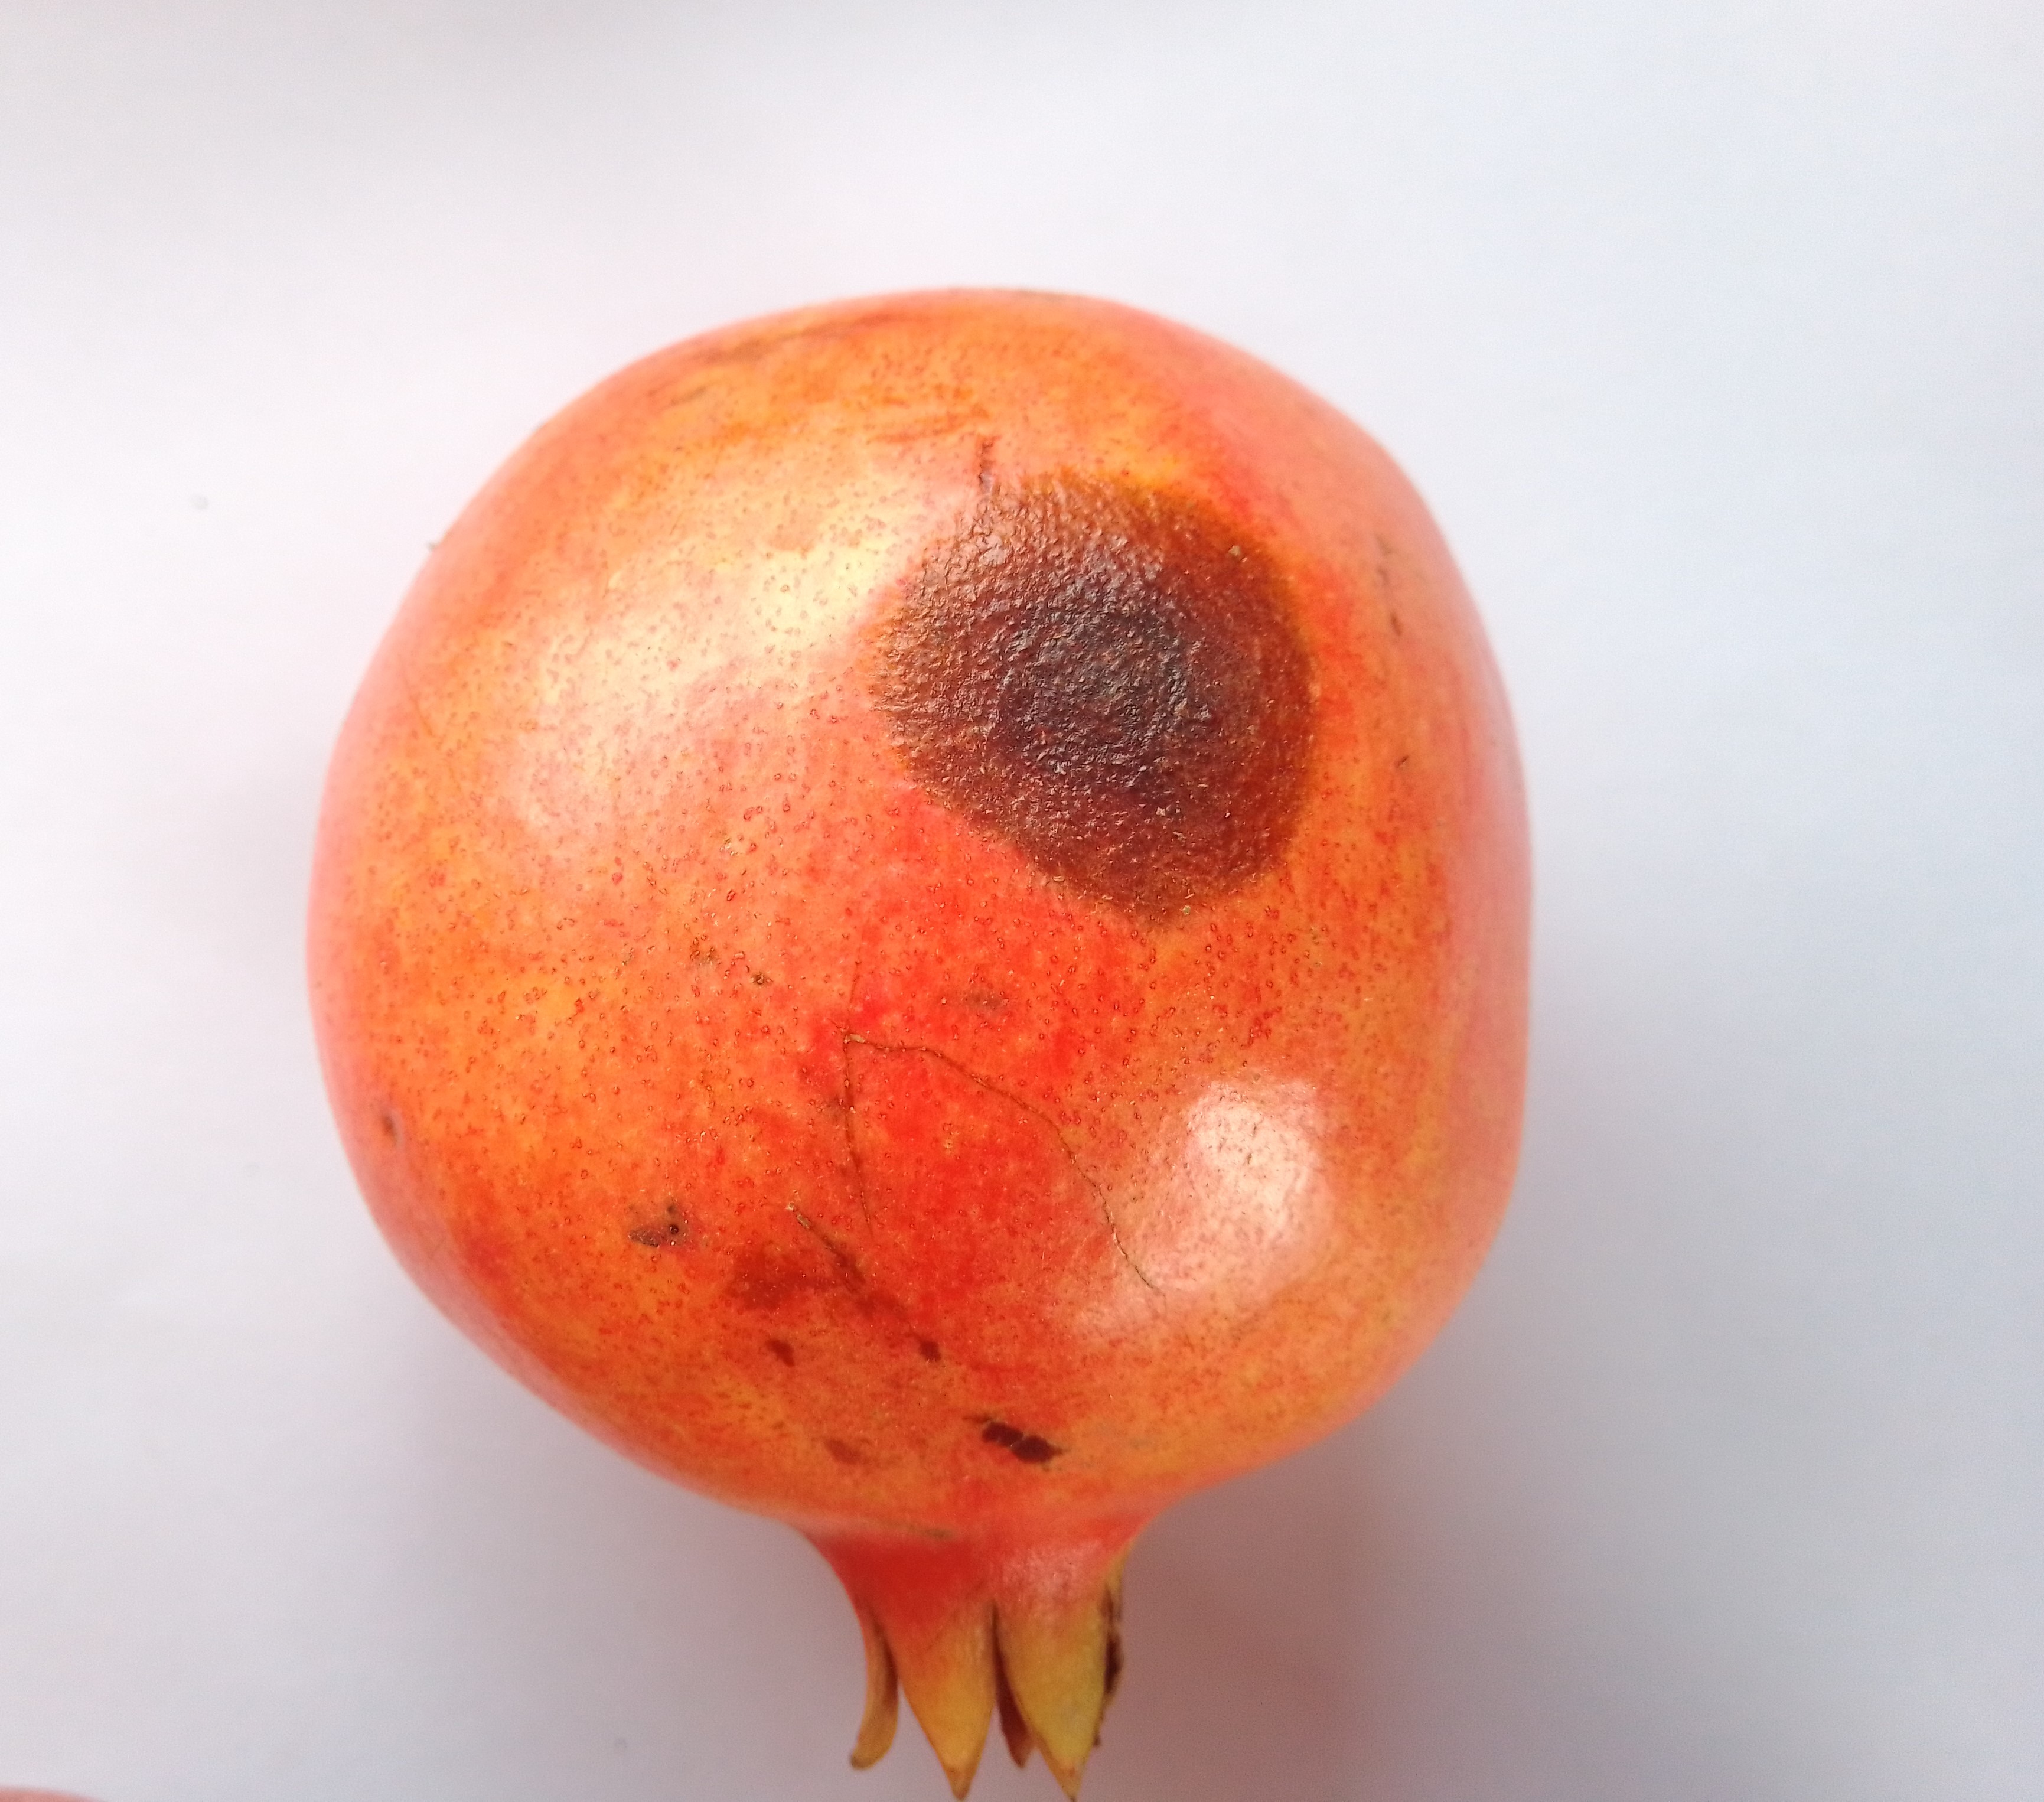
Fruit: pomegranate
Condition: rotten